Letpadaung Copper Mine

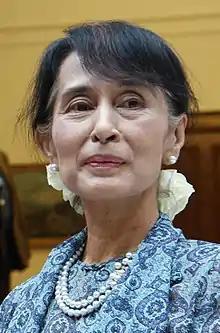
NLD Chair Aung San Suu Kyi

In the wake of the November clash a parliamentary investigation commission was established to investigate the clashes and larger problems at the mine. The commission, chaired by Aung San Suu Kyi and made up of ministers, members of parliament and company representative, missed several deadlines before releasing a report containing 42 recommendations concerning land utilization, environment, compensation and society, and religious concerns. It recognized that the mine had not met international environmental or social standards and did not compensate villagers sufficiently.